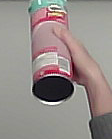
Product: pringles_original